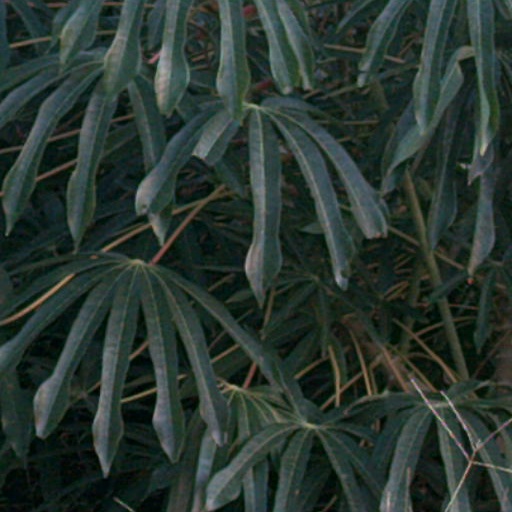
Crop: cassava